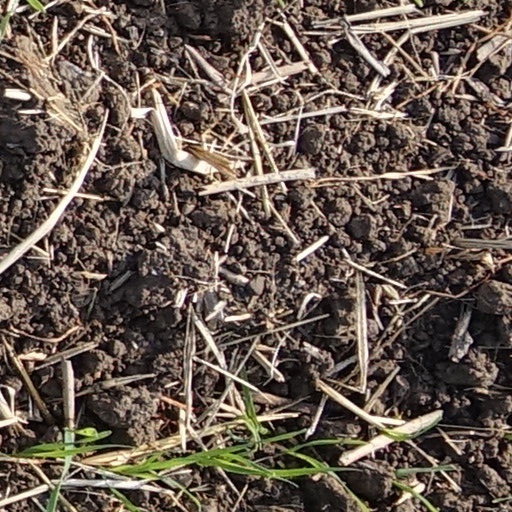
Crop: wheat